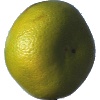
Label: pomelo_sweetie